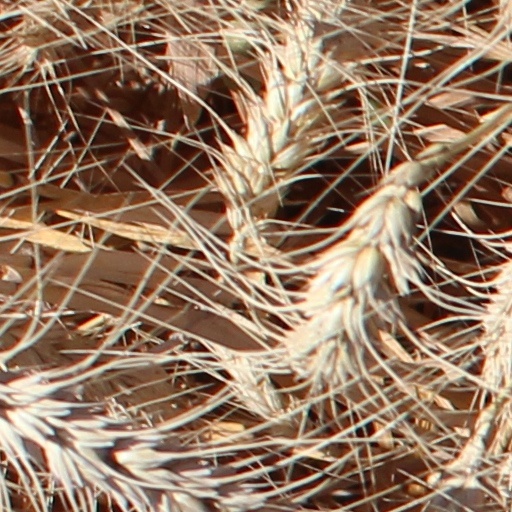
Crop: wheat